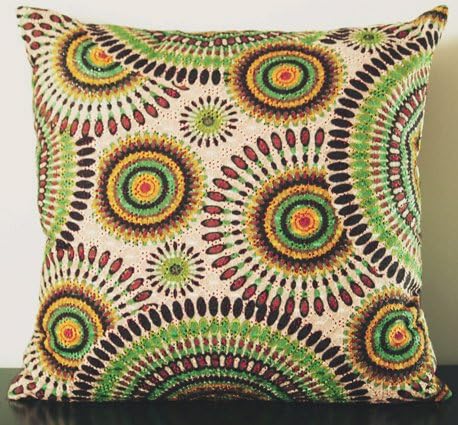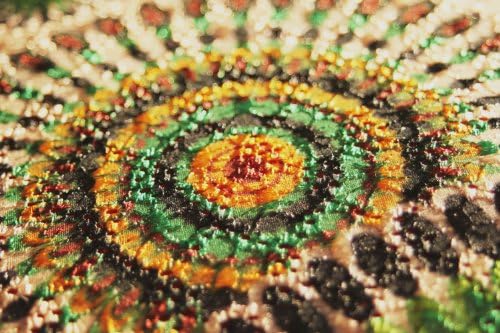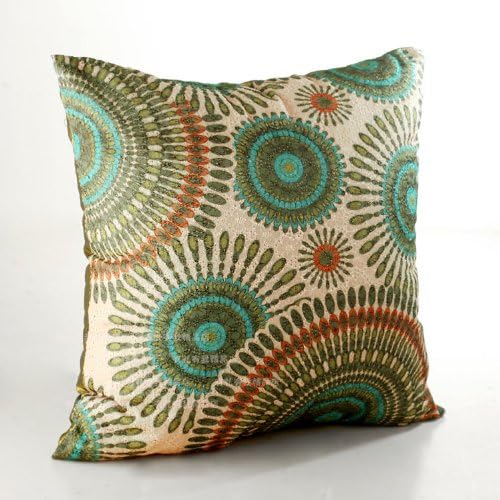
Elleweideco Openwork Embroidery Throw Pillow Cover (One Side) (18x18, Brown Green Yellow Circle)
Category: Amazon Home
This pillow cover design is available in 4 colors (blue, turquoise, pink and orangered)
Features: Hidden zipper allows easy insertion or removal of a cushion | Measurement 18 x 18 inch. (also available 16 x 16). One side is embroidery fabric, the other side is solid medium blue | This pillow cover design is available in 4 colors (blue, turquoise, pink and orangered) | ** Pillows are not included